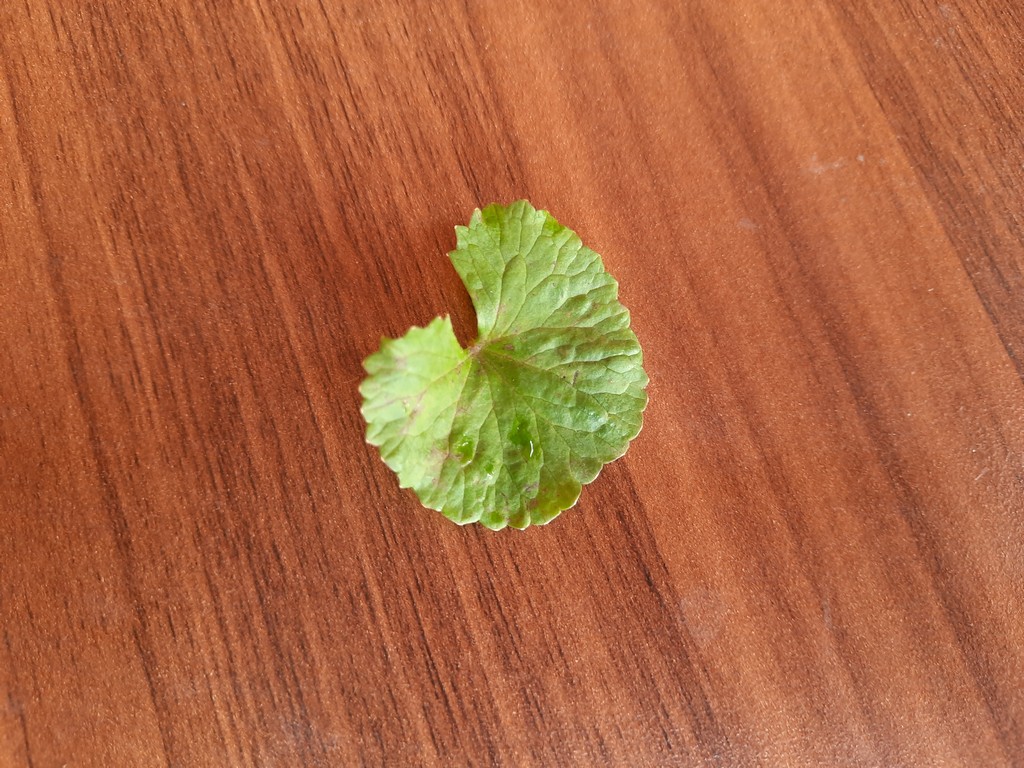
Label: Unhealthy